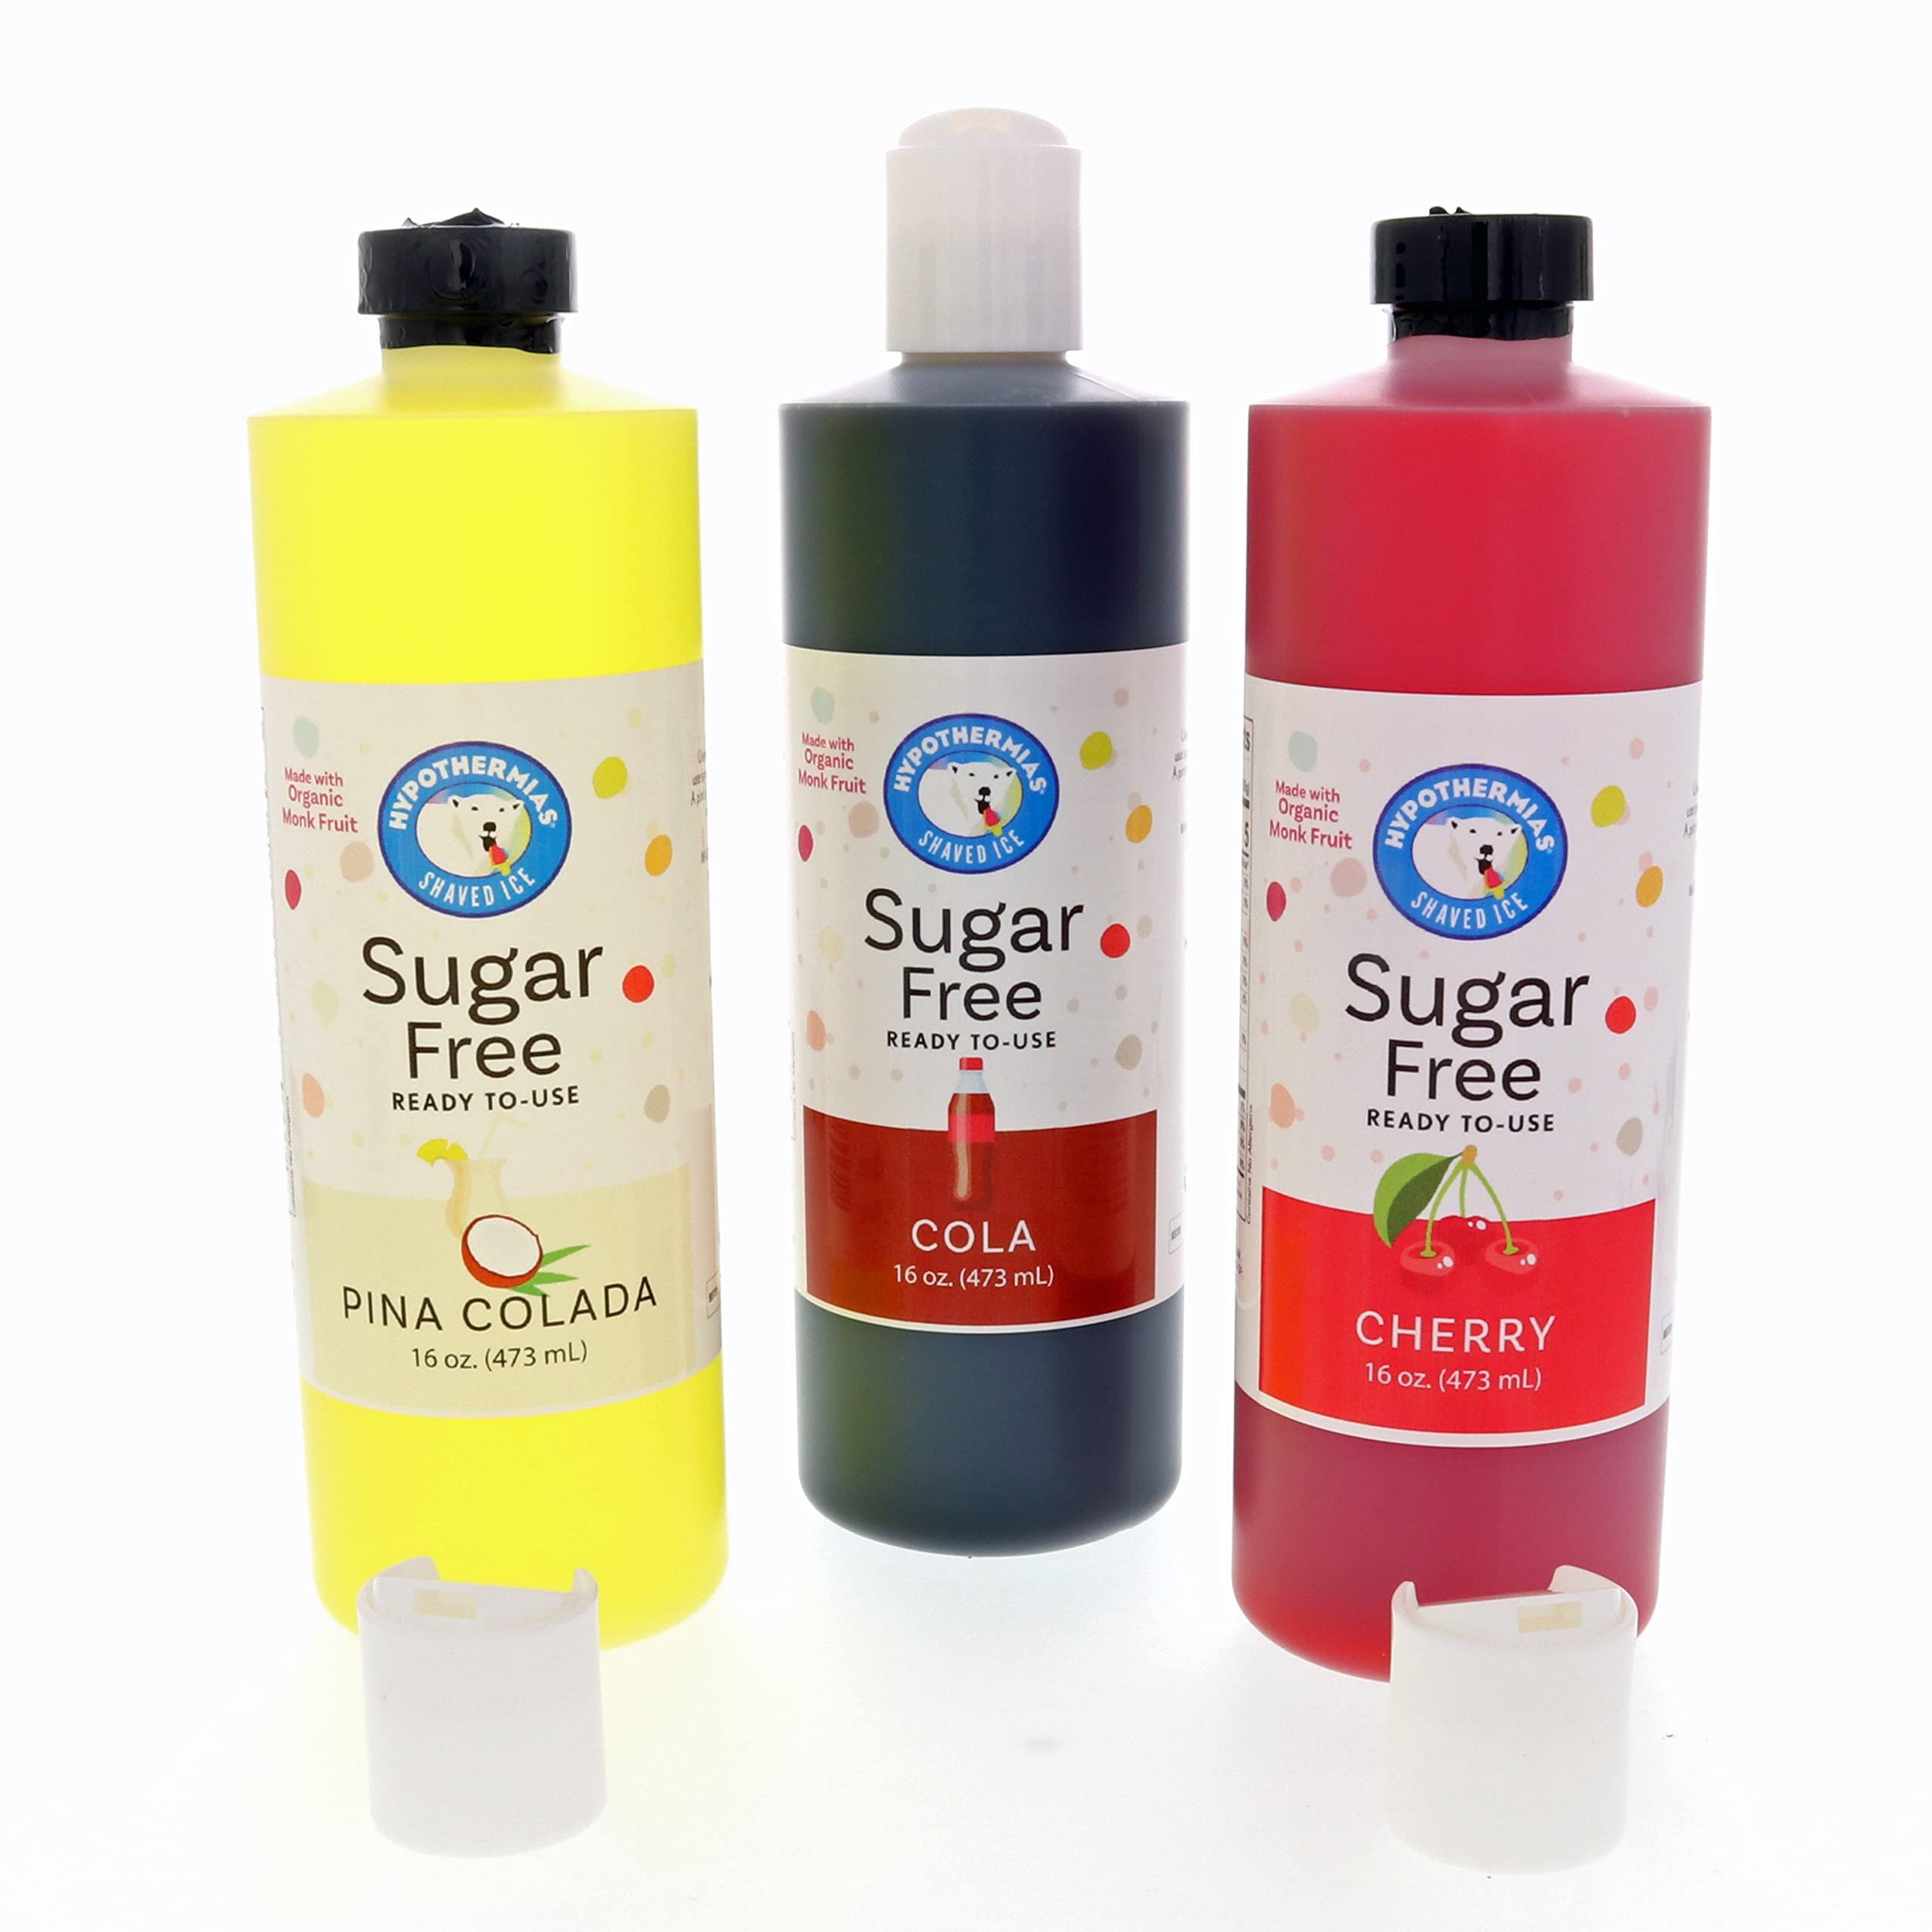
Item Name: Hypothermias Sugar Free Snow Cone Syrup Gift Set in Box 🎁 Diet Flavor Syrup, Shaved Ice, Soda, Coffee Syrup 🍧 Piña Colada, Cola, Cherry ☕️ Made from Organic Monk Fruit and Organic, Non-GMO Erythritol - 3 Pack Pints (16 Fl. Oz each) - BPA-Free Plastic Bottle with Pour Top
Bullet Point 1: ✅ Hypothermias SUGARFREE flavor syrups: only 5 calories per serving! Made with ORGANIC monkfruit & Non-GMO ORGANIC Erythritol, both occurring NATURALLY from fruits & plants. MONK FRUIT is a fruit native to Thailand & China. The juice is 150-200 times sweeter than sugar, thereby making it a wonderful NATURAL sugar alternative. ERYTHRITOL is a NATURALLY occurring sugar alcohol derived from plant & fruit fibers that has only 6% of the calories of sugar yet 70% of the sweetness.
Bullet Point 2: ✅ BEST SUGAR FREE Snow Cone Syrup, shaved ice syrup, slushie syrup on the market! Our sugar free flavored syrups for drinks can be used for so much. Try as a coffee flavoring, a sugar free flavor water enhancer, soda flavoring syrups, Italian soda syrup or sugar free flavor ice freeze pops. Lessen your calorie intake, be more HEALTHY and offer a diabetic safe option when you use our SUGARLESS flavoring syrup for DRINKS, ICE POPS or sweeten your PANCAKES, WAFFLES and BAKED GOODS.
Bullet Point 3: ✅ It’s time for treats with our SUGARFREE snow cone syrup! Everyone loves a snowcone and now everyone can have a snocone with our NON SUGAR flavored syrup. Don’t leave anyone out when you serve our flavor syrup made with NATURAL and ORGANIC sugarless sweeteners considered SAFE for the whole family. Delight your friends and family by serving our sugar free snow cone flavors syrup at your next backyard bbq, family picnic, birthday party, weddings and more!
Bullet Point 4: ✅ Our HANDCRAFTED, ARTISAN Sugar Free snow cone flavors are made in small batches with ORGANIC monk fruit and ORGANIC erythritol. This GOURMET shaved ice syrup is FAMILY-OWNED and FAMILY-RUN using only the finest ingredients so you can rest assured knowing our family is helping you serve your family only the BEST!
Bullet Point 5: ✅ 3 snow cone flavors syrup VARIETY PACK, NO SUGAR. Why choose just one snow cone sugar free syrup when you can have THREE? Our sugar free PINA COLADA will have you feeling the island breezes with the tropical blend of pineapple and coconut. Our COLA slushy syrup tastes just like your favorite soda, crisp and refreshing. Want that old-fashioned cherry soda experience? Pour this CHERRY ice cone syrup over crushed ice or use with your for a classic cherry taste.
Product Description: <p><b>Make EVERYONE a special treat with our SUGAR FREE snow cone syrup flavors</b></p><p>Made from monk fruit and erythritol, both ORGANIC, plant-based and naturally occur in nature. In our soda flavor syrups variety pack sugar free you get THREE delicious flavors of PINA COLADA, COLA and CHERRY. Wow your family and friends with icy treats and specialty drinks using our amazing sugar free flavoring syrup.</p><p><b>Features:</b></p><ul><b><li>3 Fantastic Flavors:</b> This variety pack of 3 snowcone syrup flavors will satisfy even the pickiest of SUGARFREE eaters. PINA COLADA is a sweet and tropical blend of coconut and pineapple. COLA tastes just like your favorite soda pop. CHERRY is one of our most popular flavors, sure to be a crowd-pleaser.</li><li><b>Everybody loves a snow cone!</b> But what about those that can’t have or don’t want sugar? Look no further for a SUGAR FREE snow cone mix! The little ones all the way to the adults will love our sugar free flavored syrup. Sure to make them all smile!</li><li><b>Made from ORGANIC monk fruit and erythritol,</b> naturally occurring sweeteners with NO SUGAR and only 5 calories.</li></ul></p><p><b> Different Uses:</b><p><p><ul><b><li>Icey treats:</b> snow cones, shaved ice, sodas, ice pops, slushies, snowballs and more</li><b><li>Eats:</b> cakes, crepes, pancakes, muffins, waffles, and other baked goods</li><b><li>Drinks:</b> sparkling water, cocktails sodas, iced teas, smoothies, coffee, tea, hot chocolate and cocoa</li></ul></p><p><b>Good Stuff Only:</b></p><p> You don’t want bad stuff in your kitchen nor do we! Our DELICIOUS sugar free flavoring is simply sweet, ORGANIC and NATURALLY OCCURRING. These shaved ice flavor syrups contain NO SUGAR, NO HARMFUL FLAVORS or COLORS.</p><p><b>Know that you are serving your family the BEST</b></p><p><ul><li>NO SUGAR</li><li>NO CAFFEINE</li><li>NO Harmful ADDITIVES or FILLERS</li><li>NO HARMFUL FLAVORS or COLORS</li></ul></p>
Value: 48.0
Unit: Fl Oz

Price: 28.88